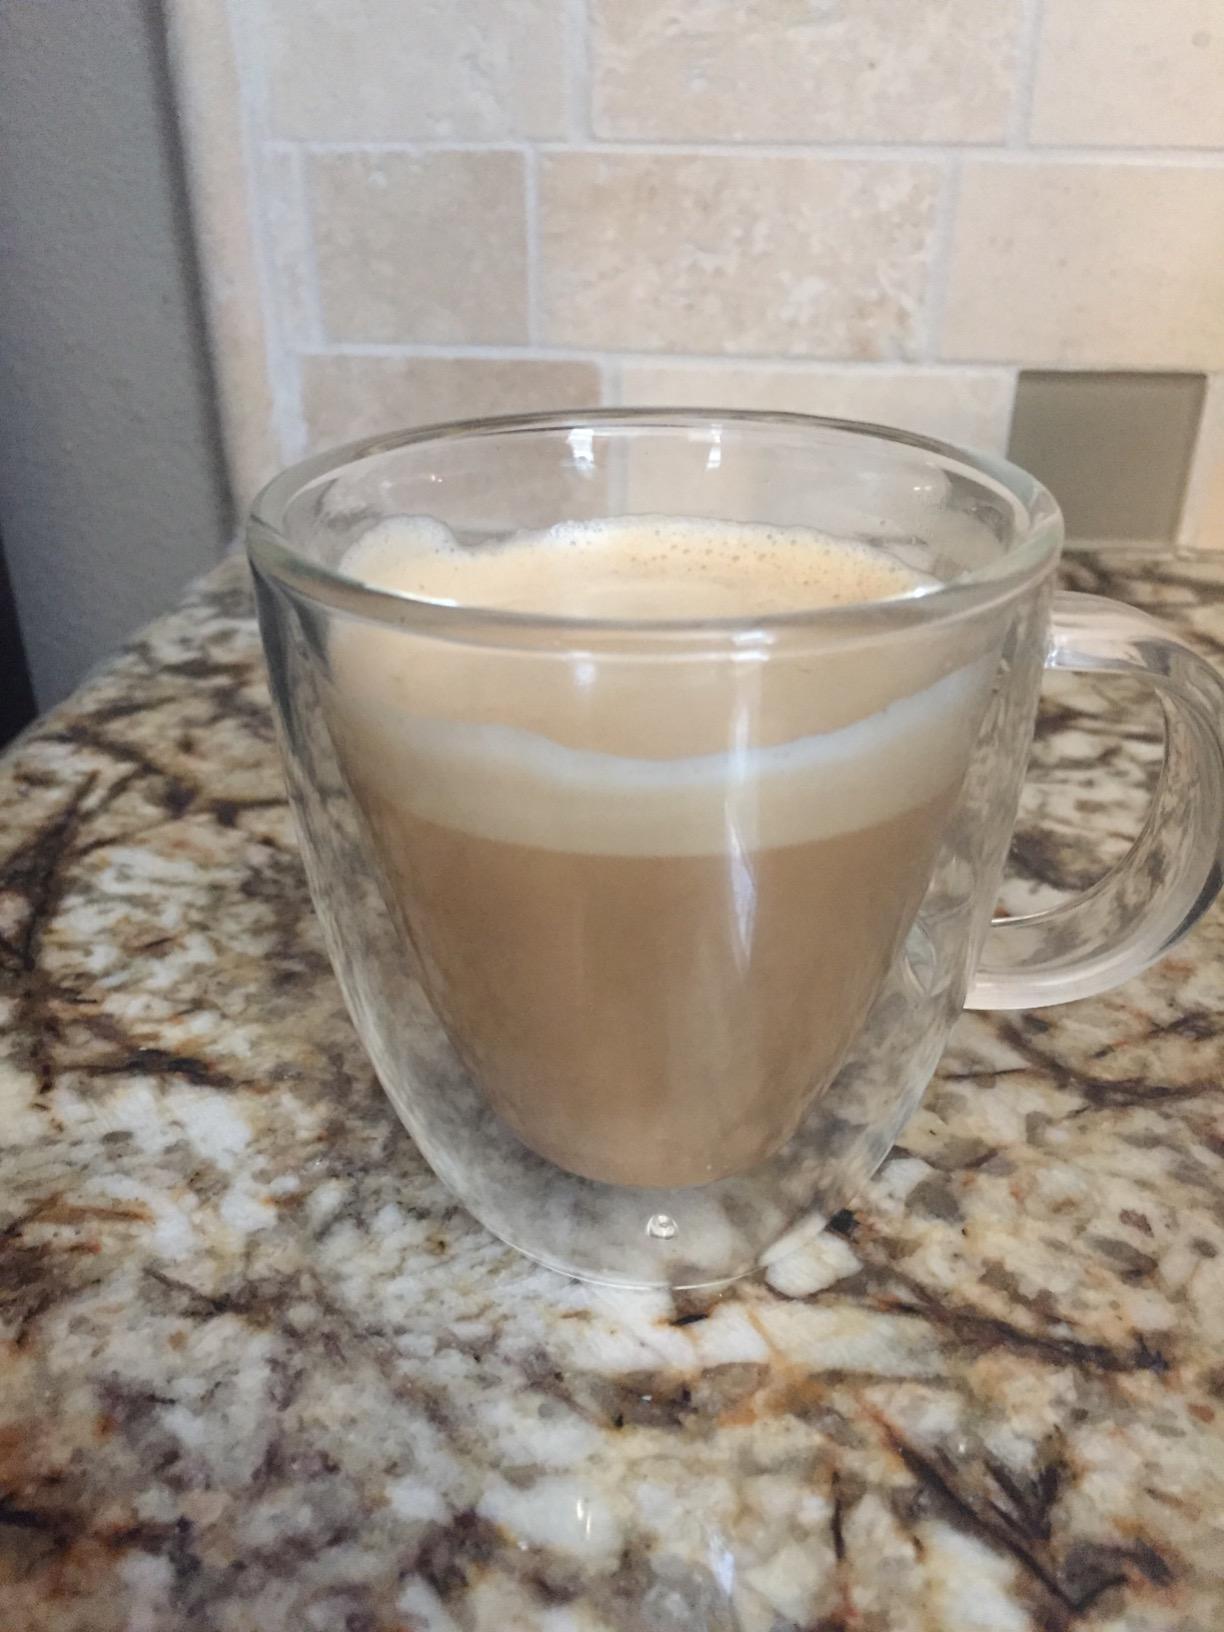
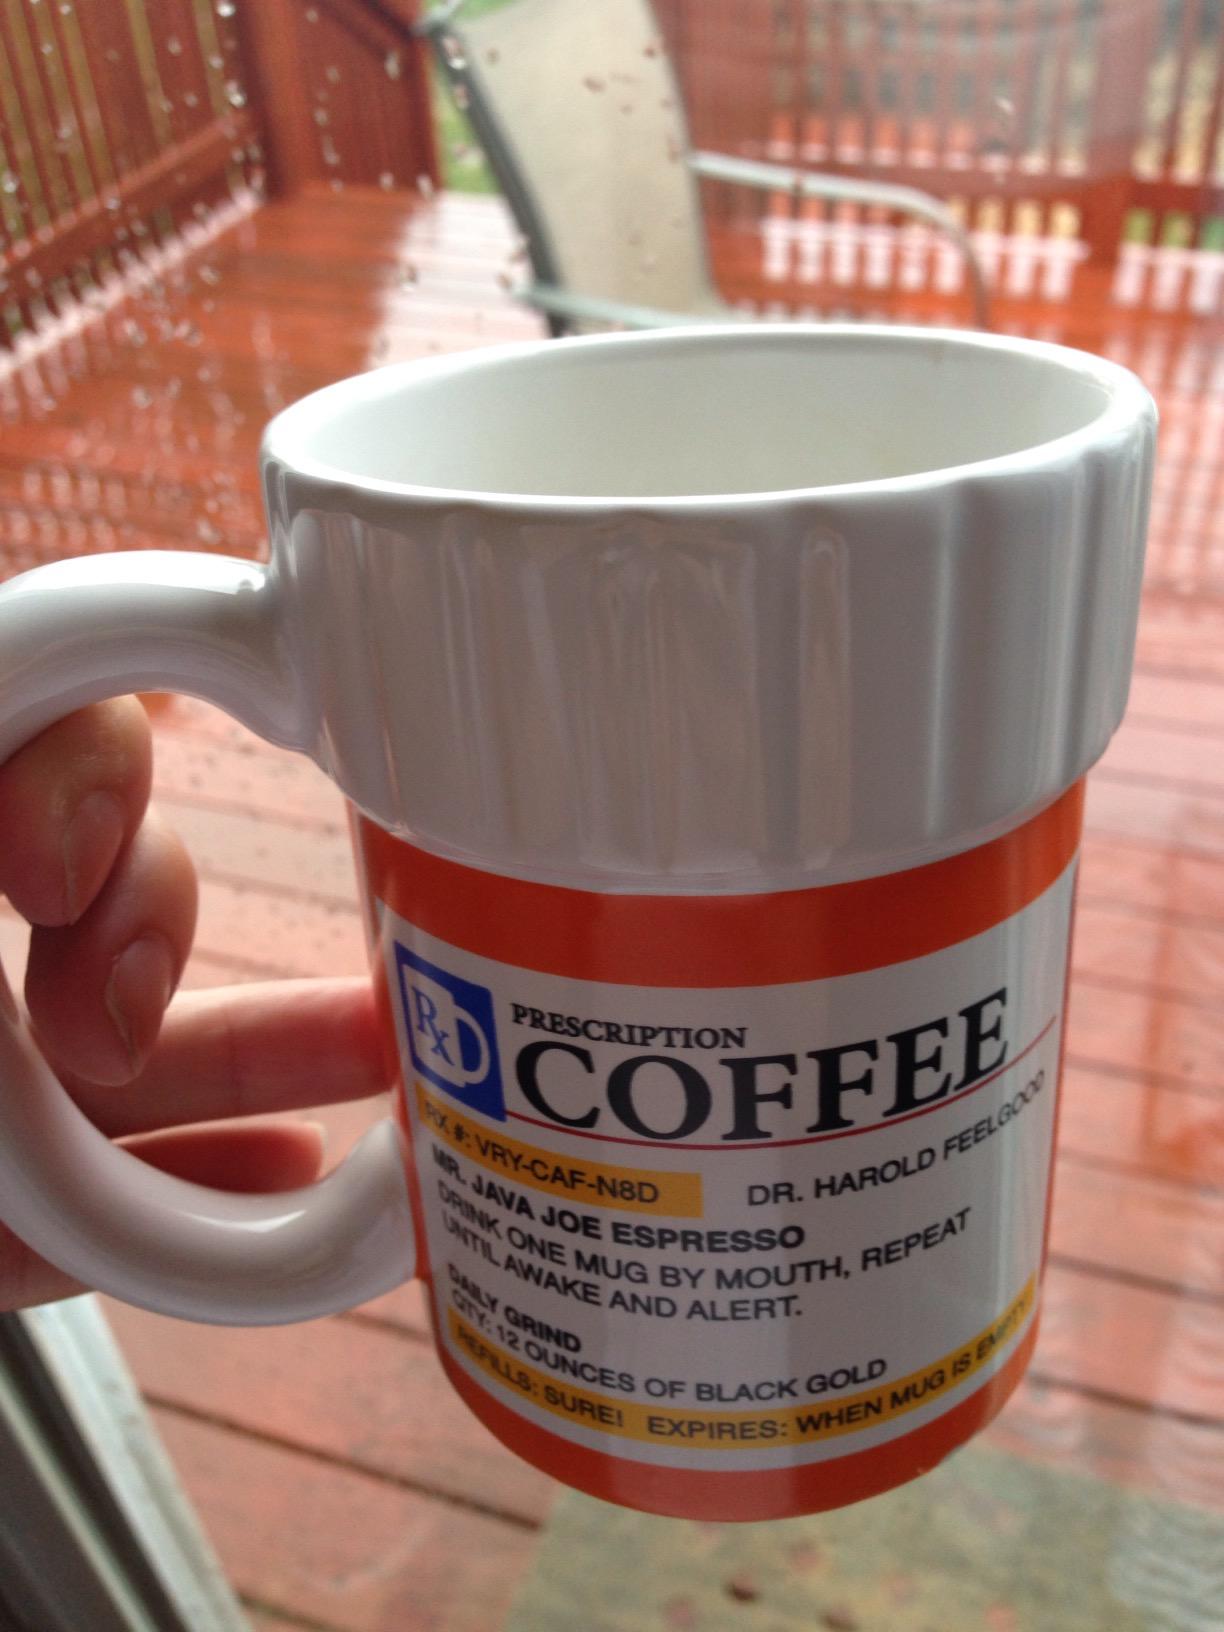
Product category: items_mug
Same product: no